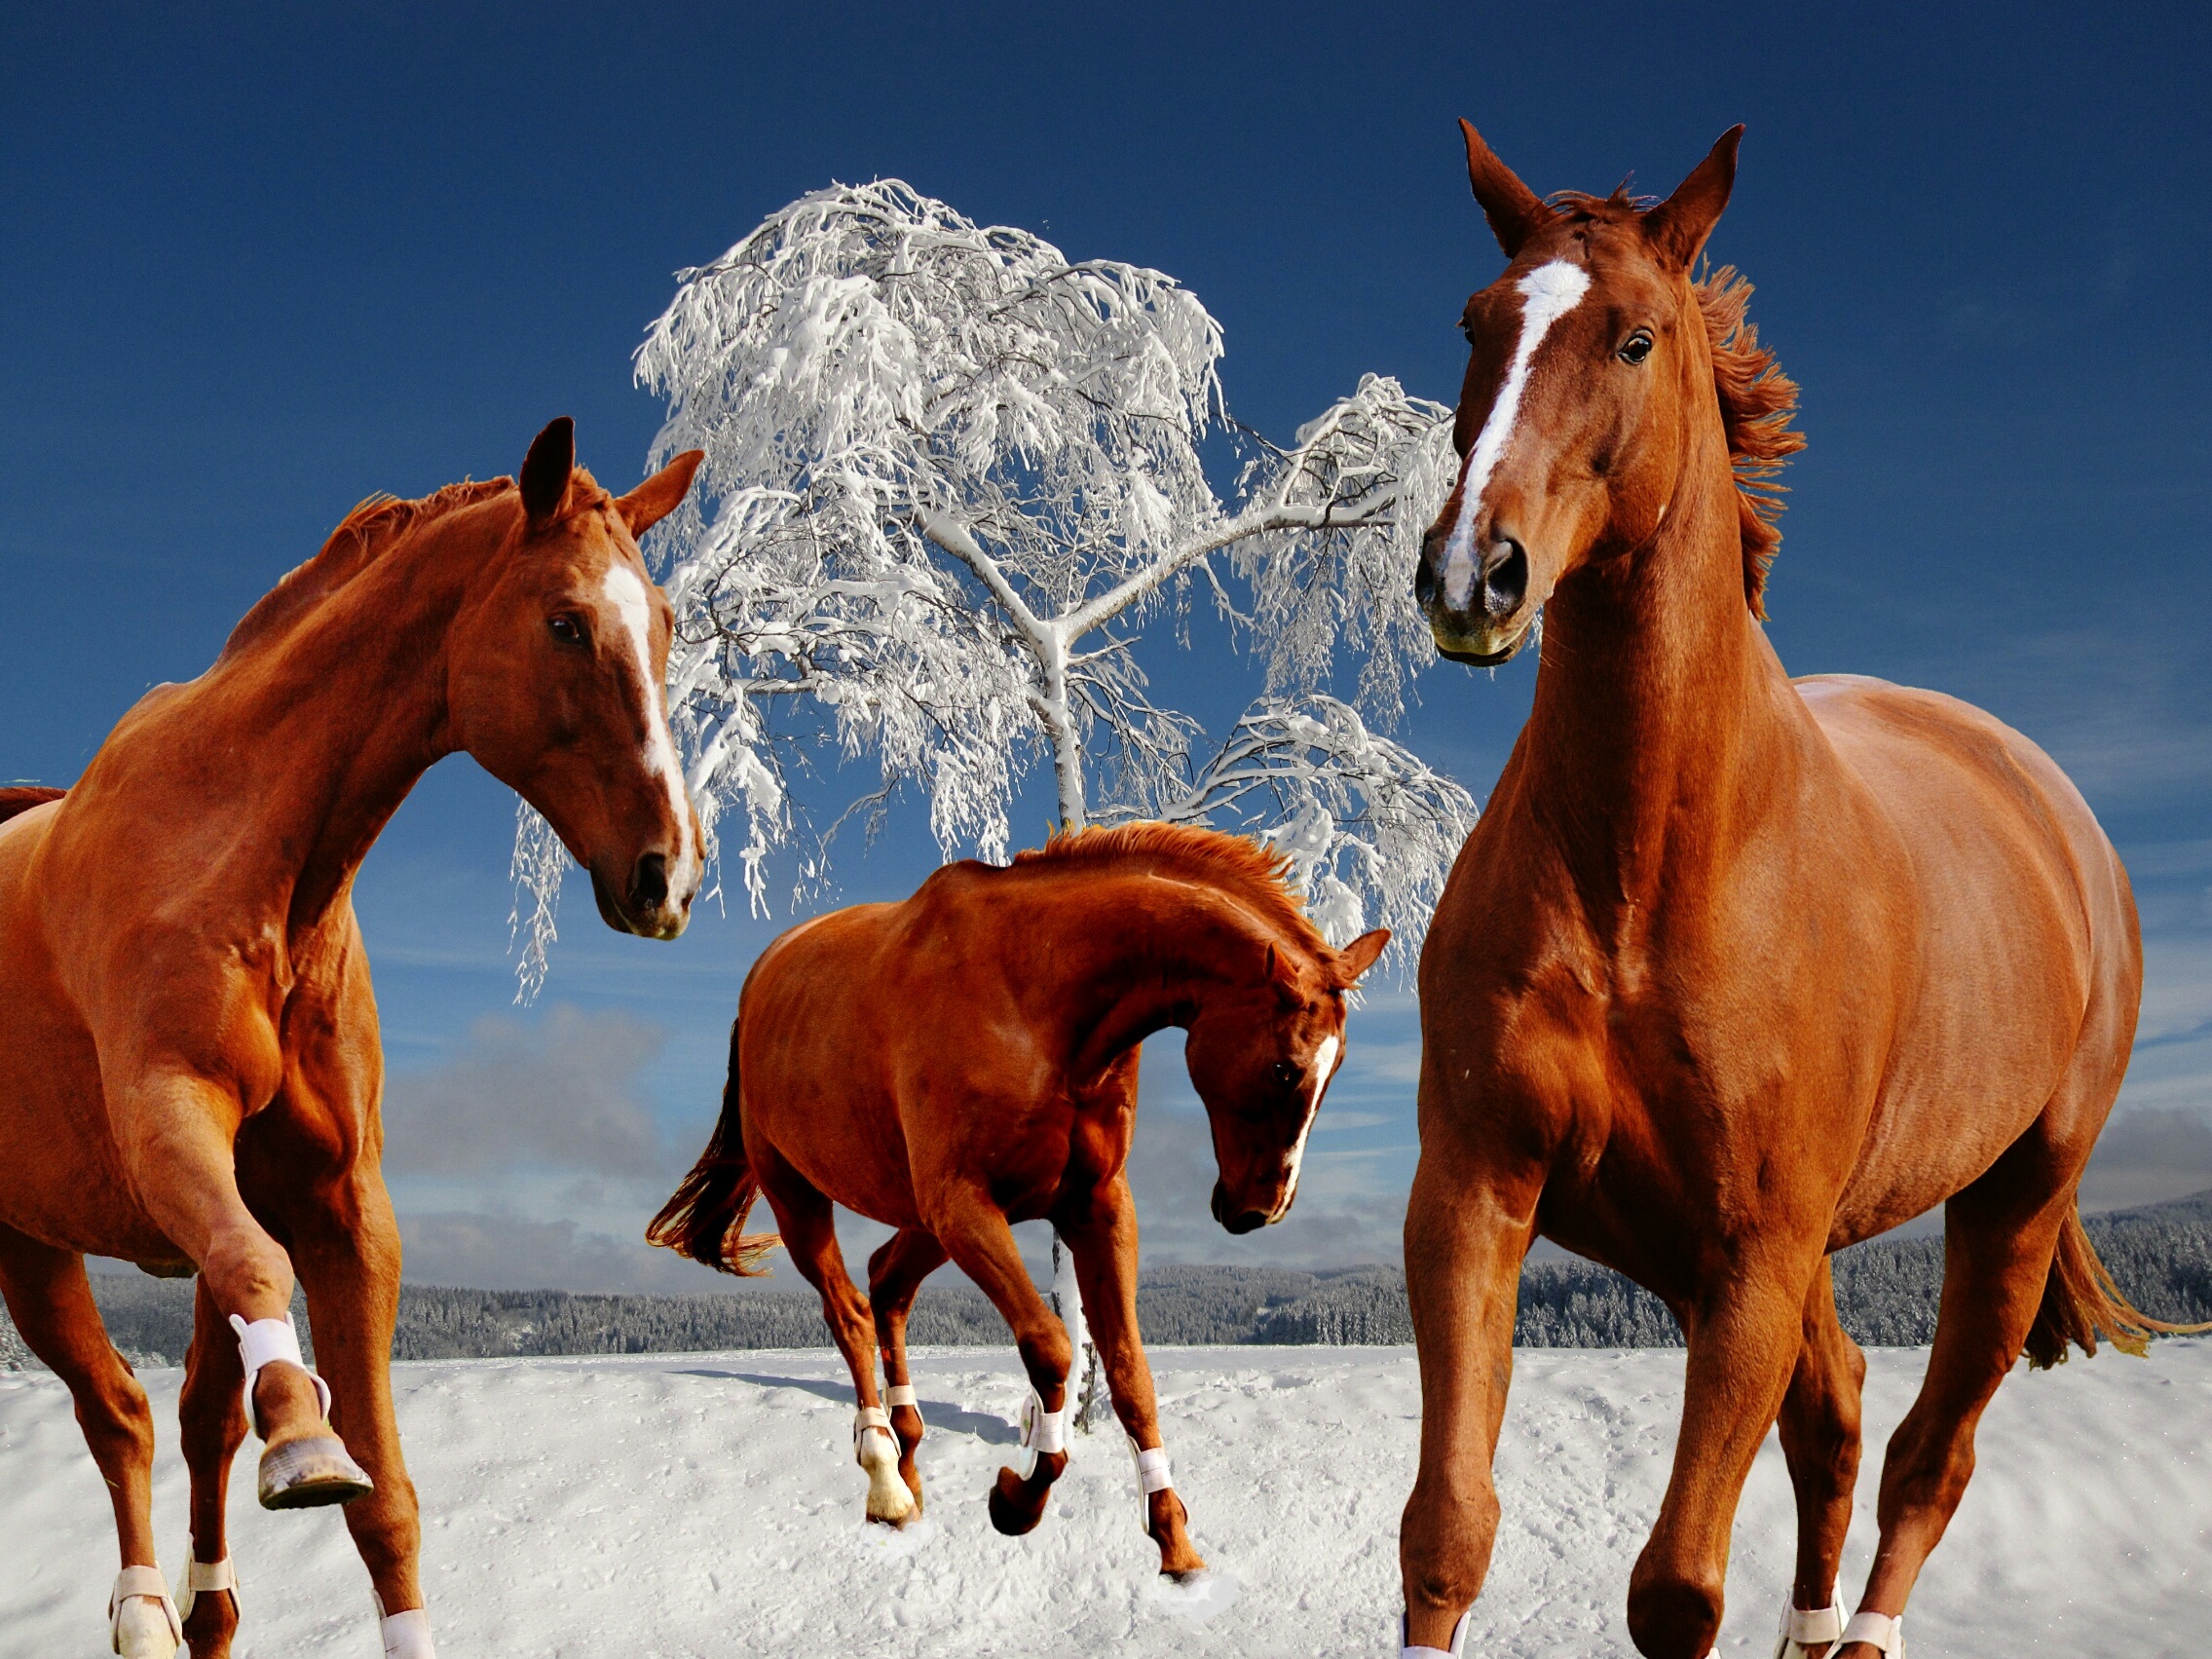
snow, winter, play, herd, pasture, horse, mammal, stallion, mane, season, paddock, horses, vertebrate, mare, coupling, foal, wintry, horse like mammal, mustang horse